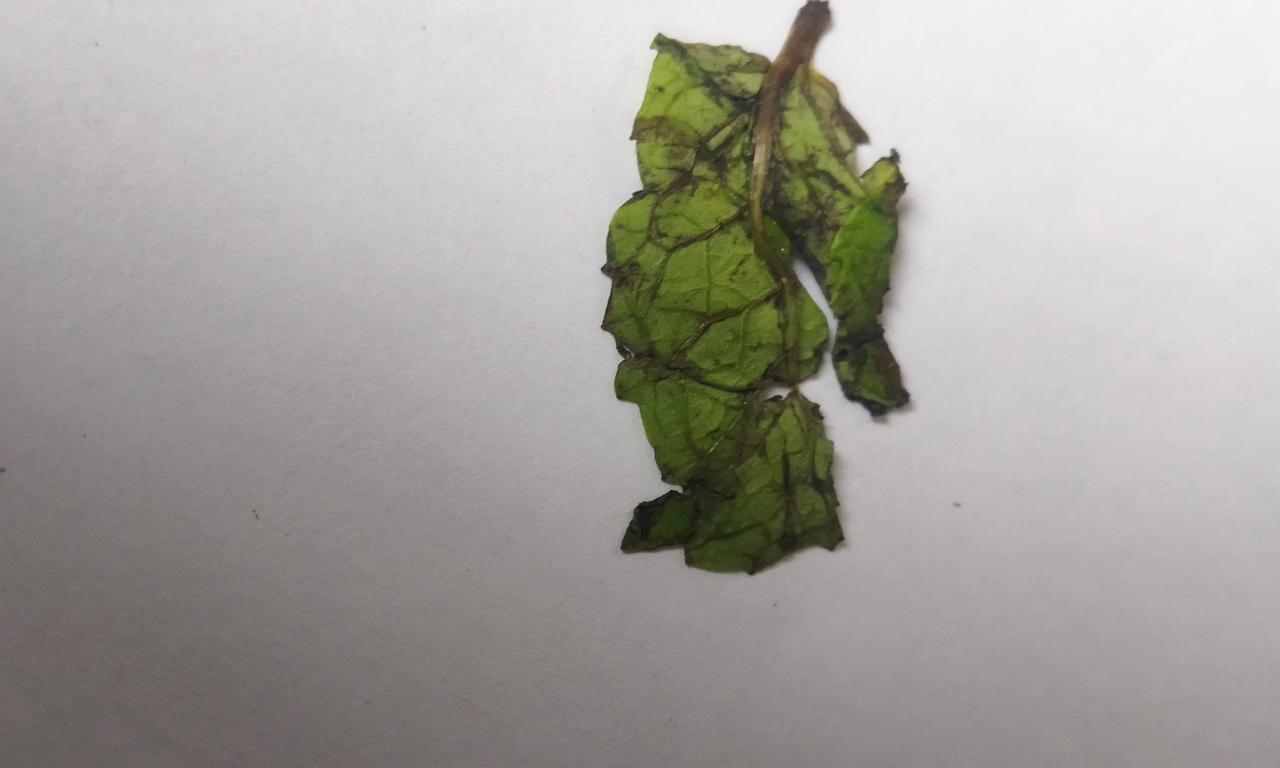
Label: Spoiled